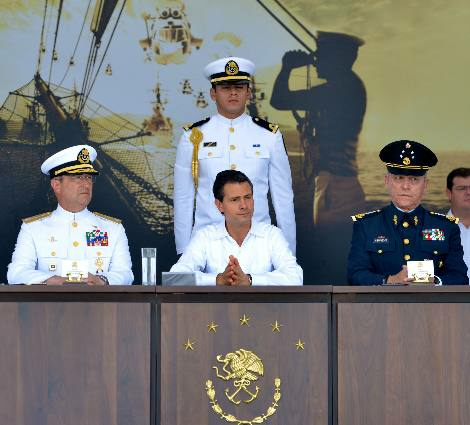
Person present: Yes